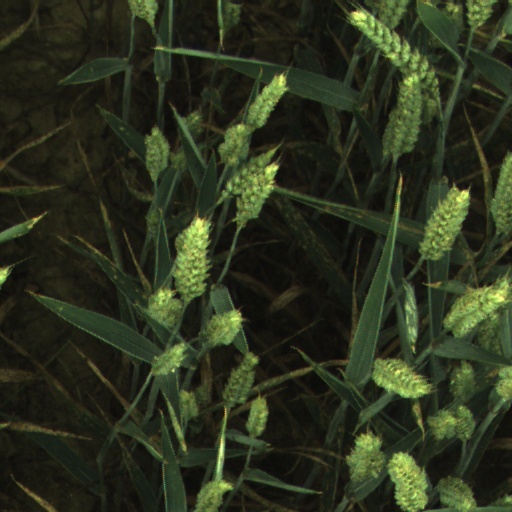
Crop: wheat